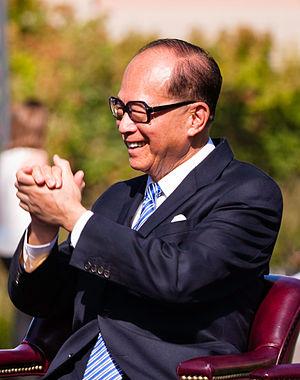
Li Ka-shing, né le 29 juillet 1928 à Chaozhou en Chine, est un homme d'affaires milliardaire hongkongais.